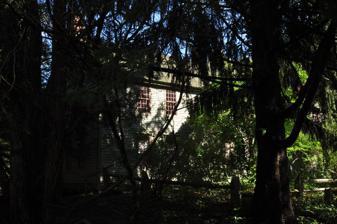
Building: Mixer Tavern
Country: United States of America
Year built: 1710
United States historic place Mixer Tavern U.S. National Register of Historic Places Show map of Connecticut Show map of the United States Location 14 Westford Rd., Ashford, Connecticut Coordinates 41°51′56″N 72°9′33″W / 41.86556°N 72.15917°W / 41.86556; -72.15917 Area 13 acres (5.3 ha) Built c. 1710 ( 1710 ) Architectural style Colonial NRHP reference No. 94000253 Added to NRHP March 17, 1994 The Mixer Tavern is a historic tavern, now a private residence, at 14 Westford Road in Ashford, Connecticut .  Portions of the building date to 1710, making it one of Ashford's oldest buildings.  It is also distinctive for its well-preserved tavern features, and its long history (into the 20th century) as a traveler's accommodation and local meeting point.  The building was listed on the National Register of Historic Places in 1994. Description and history The Mixer Tavern is located near what is now the village center of Ashford, at the northeast corner of Westford Road and Pompey Hollow Road ( United States Route 44 ).  It is oriented facing south toward Pompey Hollow Road behind a thick screen of trees.  It is a 2 + 1 ⁄ 2 -story wood-frame structure, five bays wide, with a side-gable roof and center chimney.  Additions extend the size an additional two bays to the west, and also to the rear.  The interior is based on a typical Georgian center chimney plan, except the right side has a small chamber behind the front parlor space, from which it is separated by a half-wall with a folding door.  The left front parlor space has particularly fine woodwork in the fireplace surround.  The kitchen space at the rear provides access to a distinctive walk-in storage vault that is built into the chimney.  This feature is an enlarged version of storage spaces sometimes seen in older chimneys, a clear indication of the building's early use as a tavern. The oldest portions of the building are traditionally dated to 1710, when John Mixer purchased the property (then 100 acres (40 ha), now just 13), and applied for a license to operate a tavern.  In addition to its well-preserved vernacular 18th-century architecture (including rarely-preserved tavern features), it is the only known tavern to operate in what is now Ashford for many years, and continued in that role into the early 20th century.  It underwent a significant restoration effort in the 1920s. See also National Register of Historic Places listings in Windham County, Connecticut References